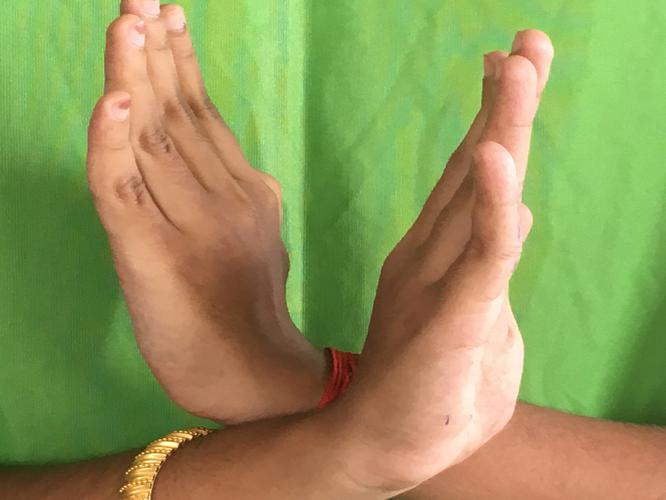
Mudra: Swastikam
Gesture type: double_hand